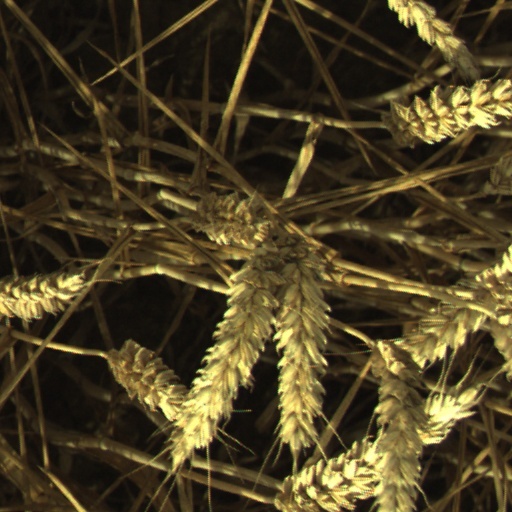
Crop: wheat